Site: brandenburg
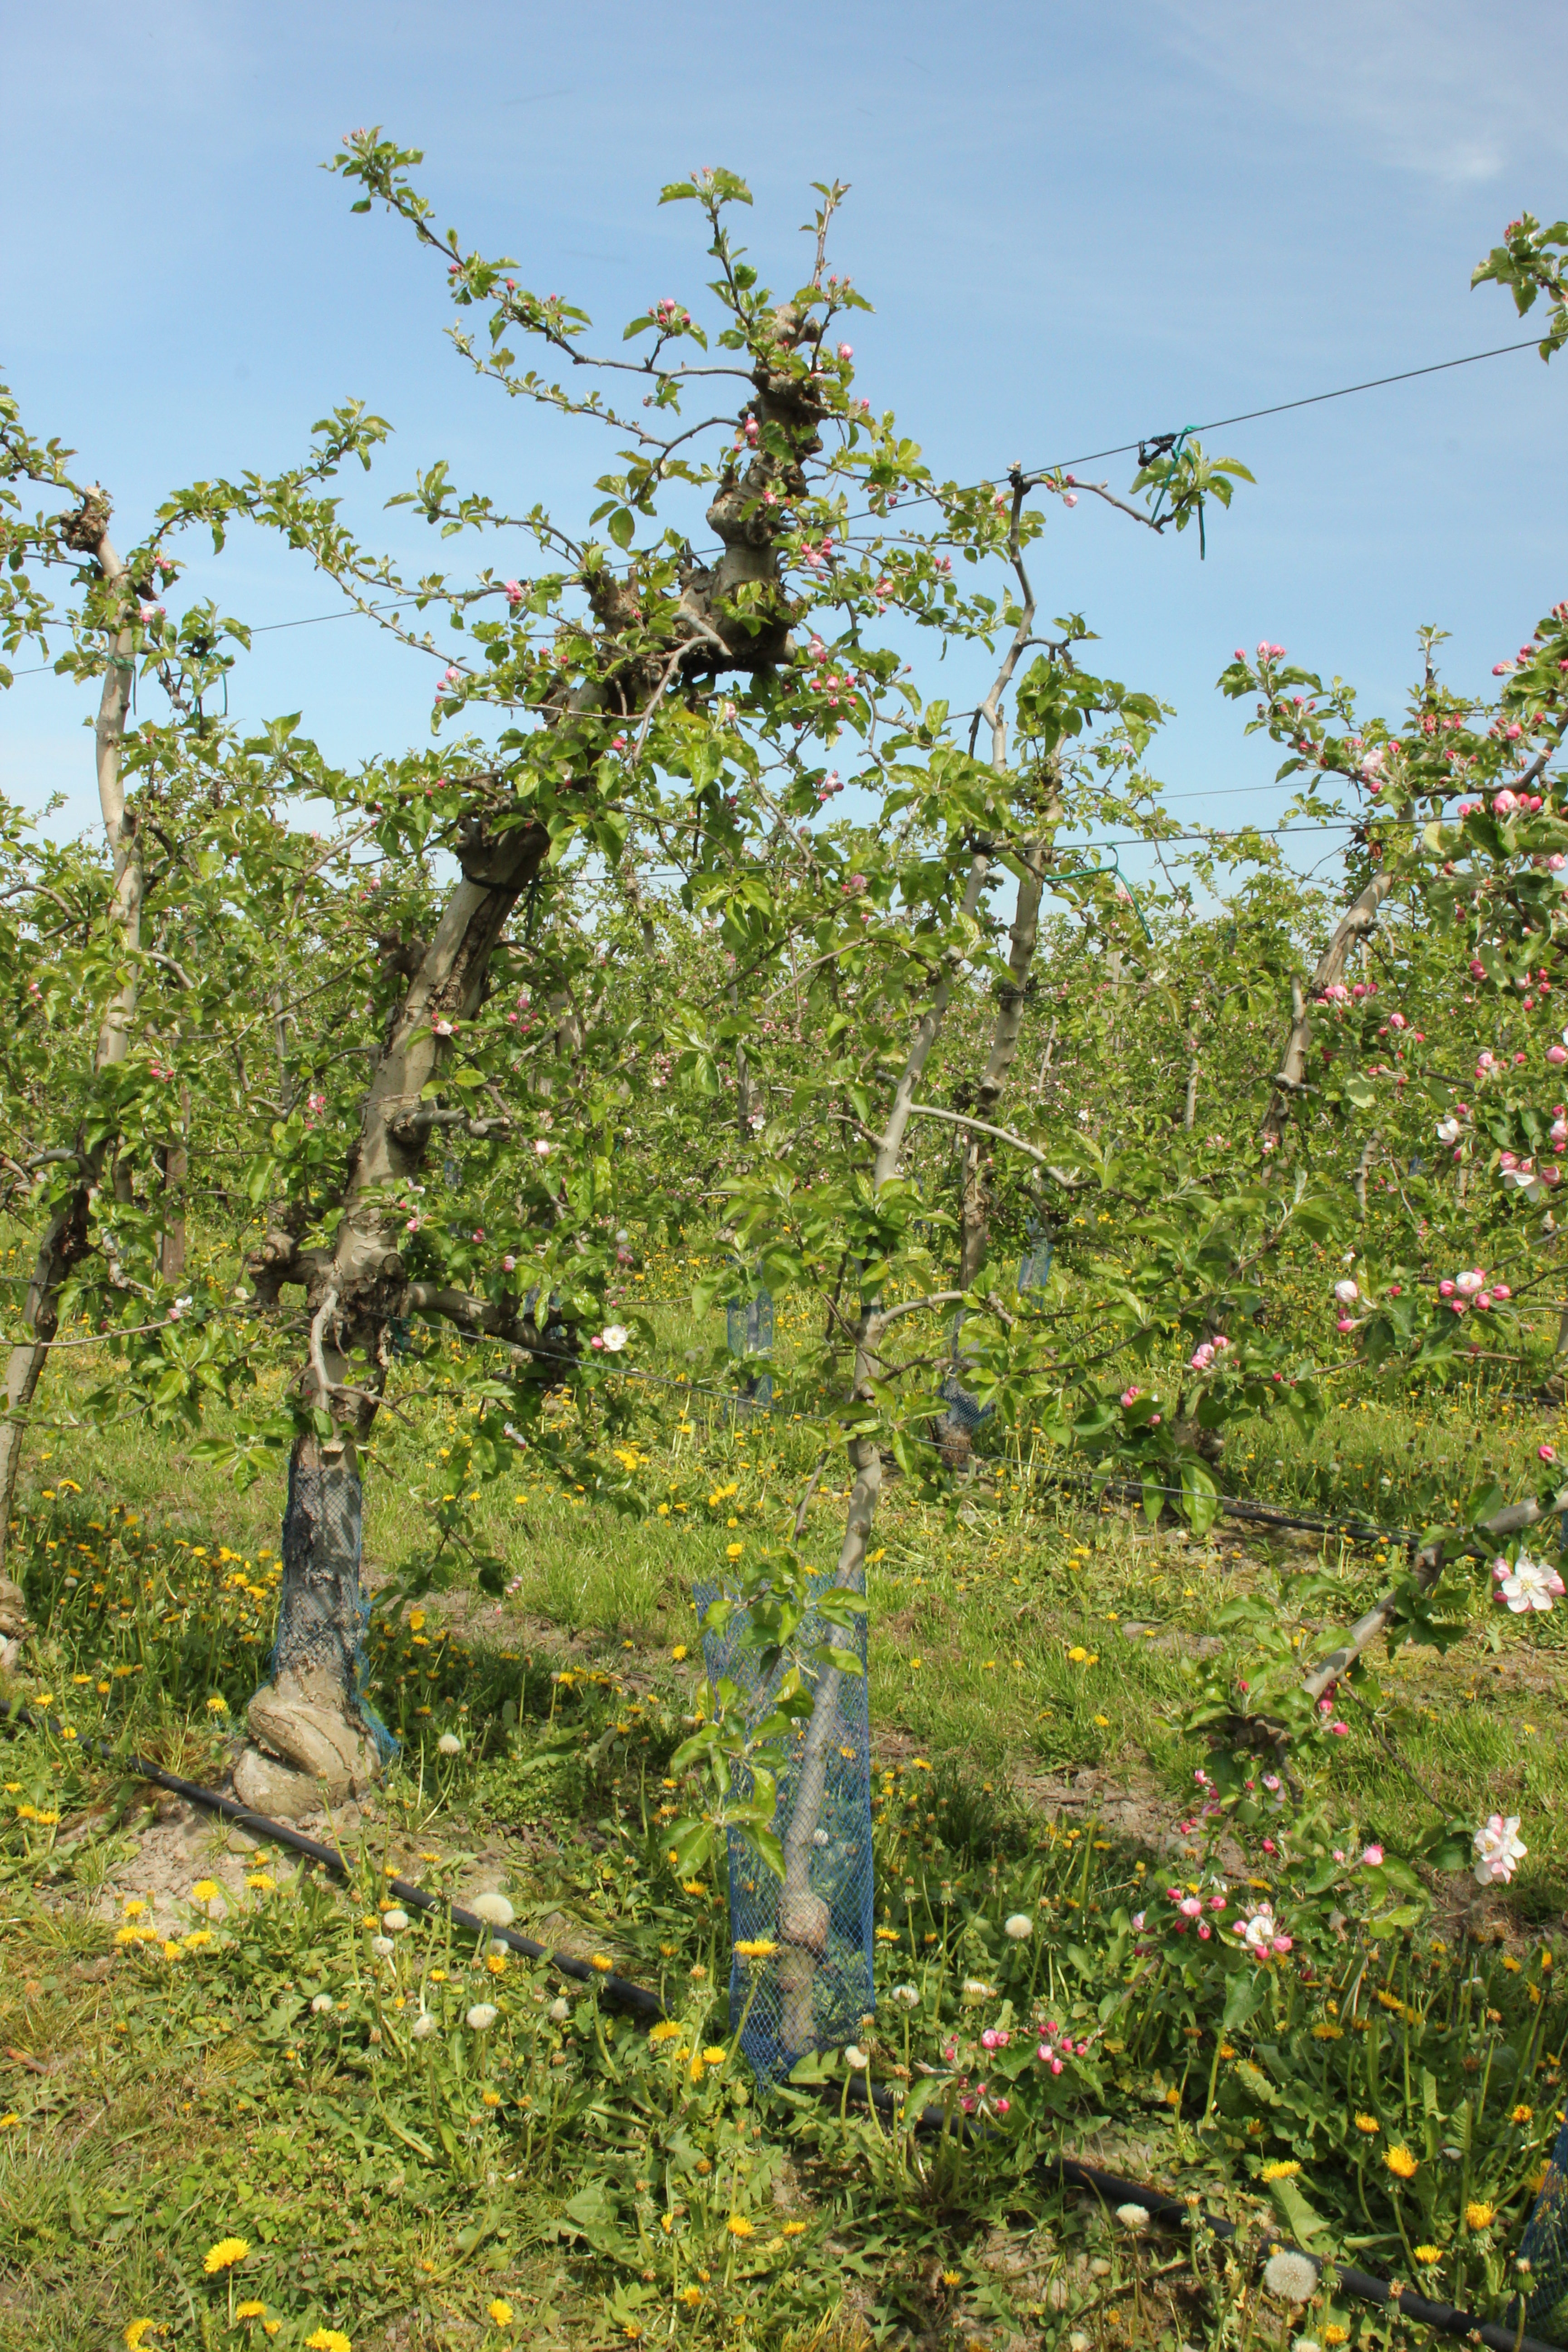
Growth stage (BBCH 60): Flowering